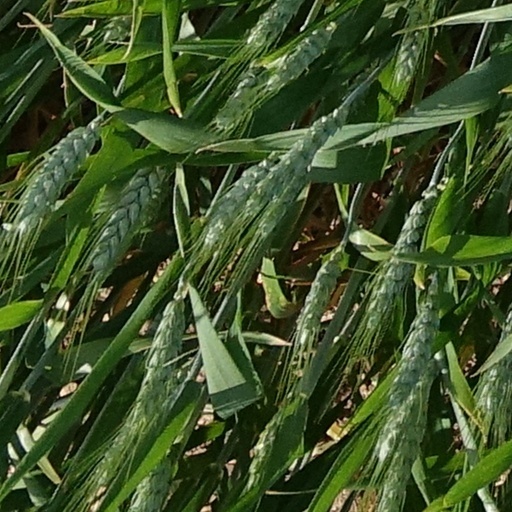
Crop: wheat